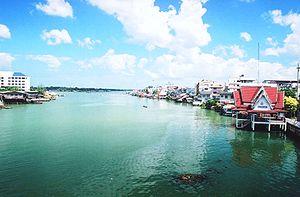
La Thaïlande est un pays à contraste, un quart de la population est regroupé dans la zone centrale avec l'agglomération de Bangkok. En province, aucune ville ne dépasse officiellement les 300 000 habitants, mais cela ne représente pas vraiment la réalité à cause du système de recensement qui s'effectue toujours à partir de la localité de naissance. L'exode rural depuis les années 1960 a complètement faussé les chiffres et de très nombreux habitants des grandes villes n'y sont pas officiellement comptabilisés.
La Tapi est le plus long fleuve du sud de la Thaïlande, avec 230 km. Il prend sa source à Khao Luang et se termine par un large estuaire sur le Golfe de Thaïlande dans la Baie de Bandon, près de la ville de Surat Thani.